Office for Human Research Protections

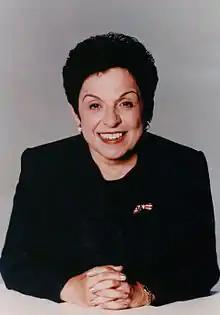
Donna Shalala during her term as a Secretary of Health and Human Services.

On June 13, 2000, the United States Secretary of Health and Human Services, Donna Shalala, created the OHRP as a component of the Office of Public Health and Science, with the main function of overseeing research done on human test subjects and ensuring its compliance with regulations set forth by the United States Department of Health and Human Services. The OHRP replaced the Office for Protection from Research Risks, and Greg Koski was named as the first director. The director of the OHRP was to report to the United States Assistant Secretary for Health under the Department of Health and Human Services (then David Satcher).